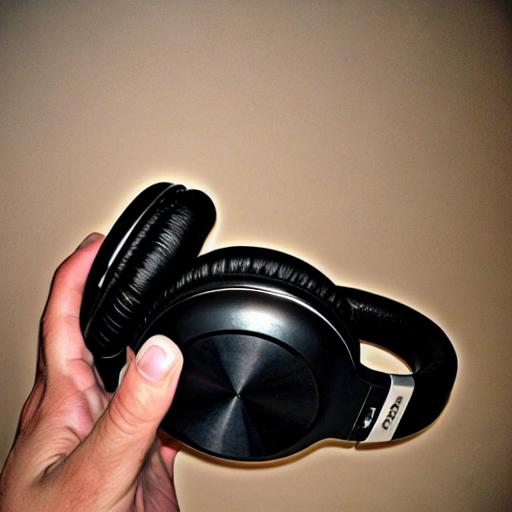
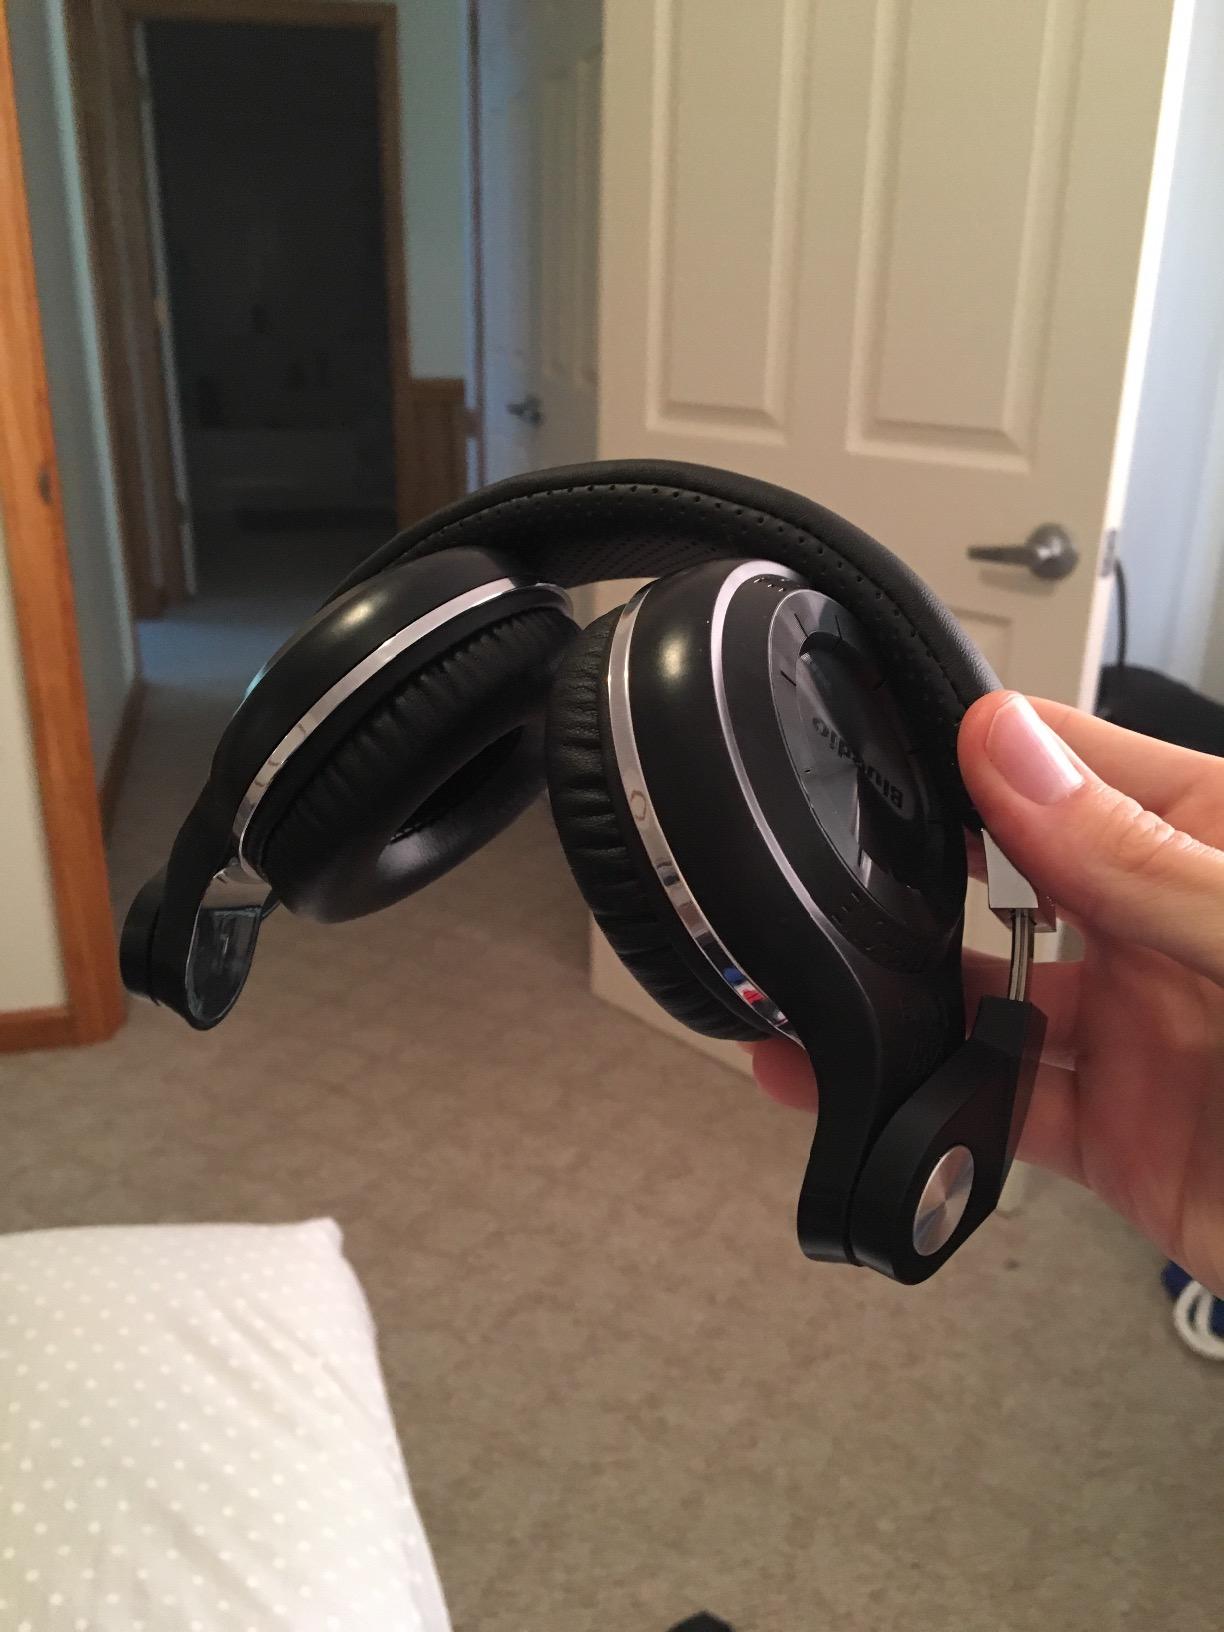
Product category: headphones
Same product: no